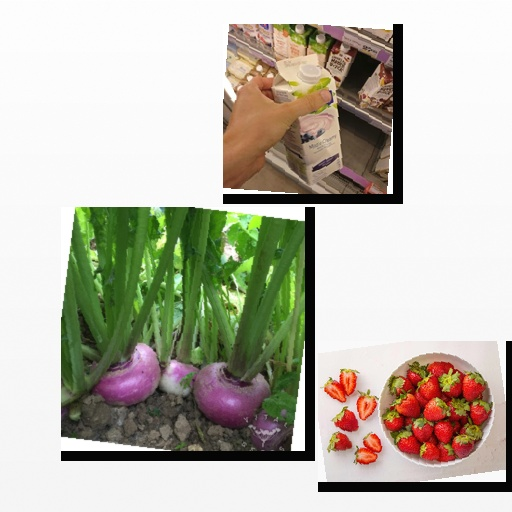
Food items: turnip, strawberry, blueberry_soy_yogurt